Museum railway station

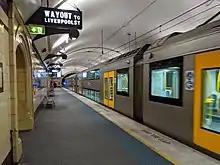
An A Set departing from Platform 2

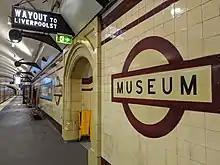
Exit stairway from platform

The interiors of Museum and especially St James station were well detailed, with extensive use of wall tiling and metal stair railings in the style of the period. The main entrances to both stations were each marked by two sandstone and brick entrance buildings designed in the "stripped-classical" style. Entry points led passengers through tiled subway passages to concourse areas.